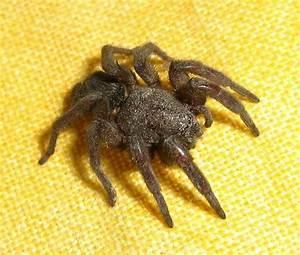
spider